Sofia Ellar

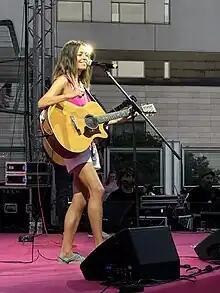
Performing at Barcelona, 2023

Sofía Lecubarri Ruigómez (born 15 November 1993) known professionally as Sofia Ellar, is a British-Spanish singer and songwriter. Born and raised for her first years in London, she started performing in various small singing concerts as a child in the early 2000s, when she moved to Madrid. She graduated from IE University with a degree in Business administration and has continued with her musical career ever since. Ellar is praised for her proximity to fans, notably visible in her concerts, where she can often be seen intimately surrounded by the audience.